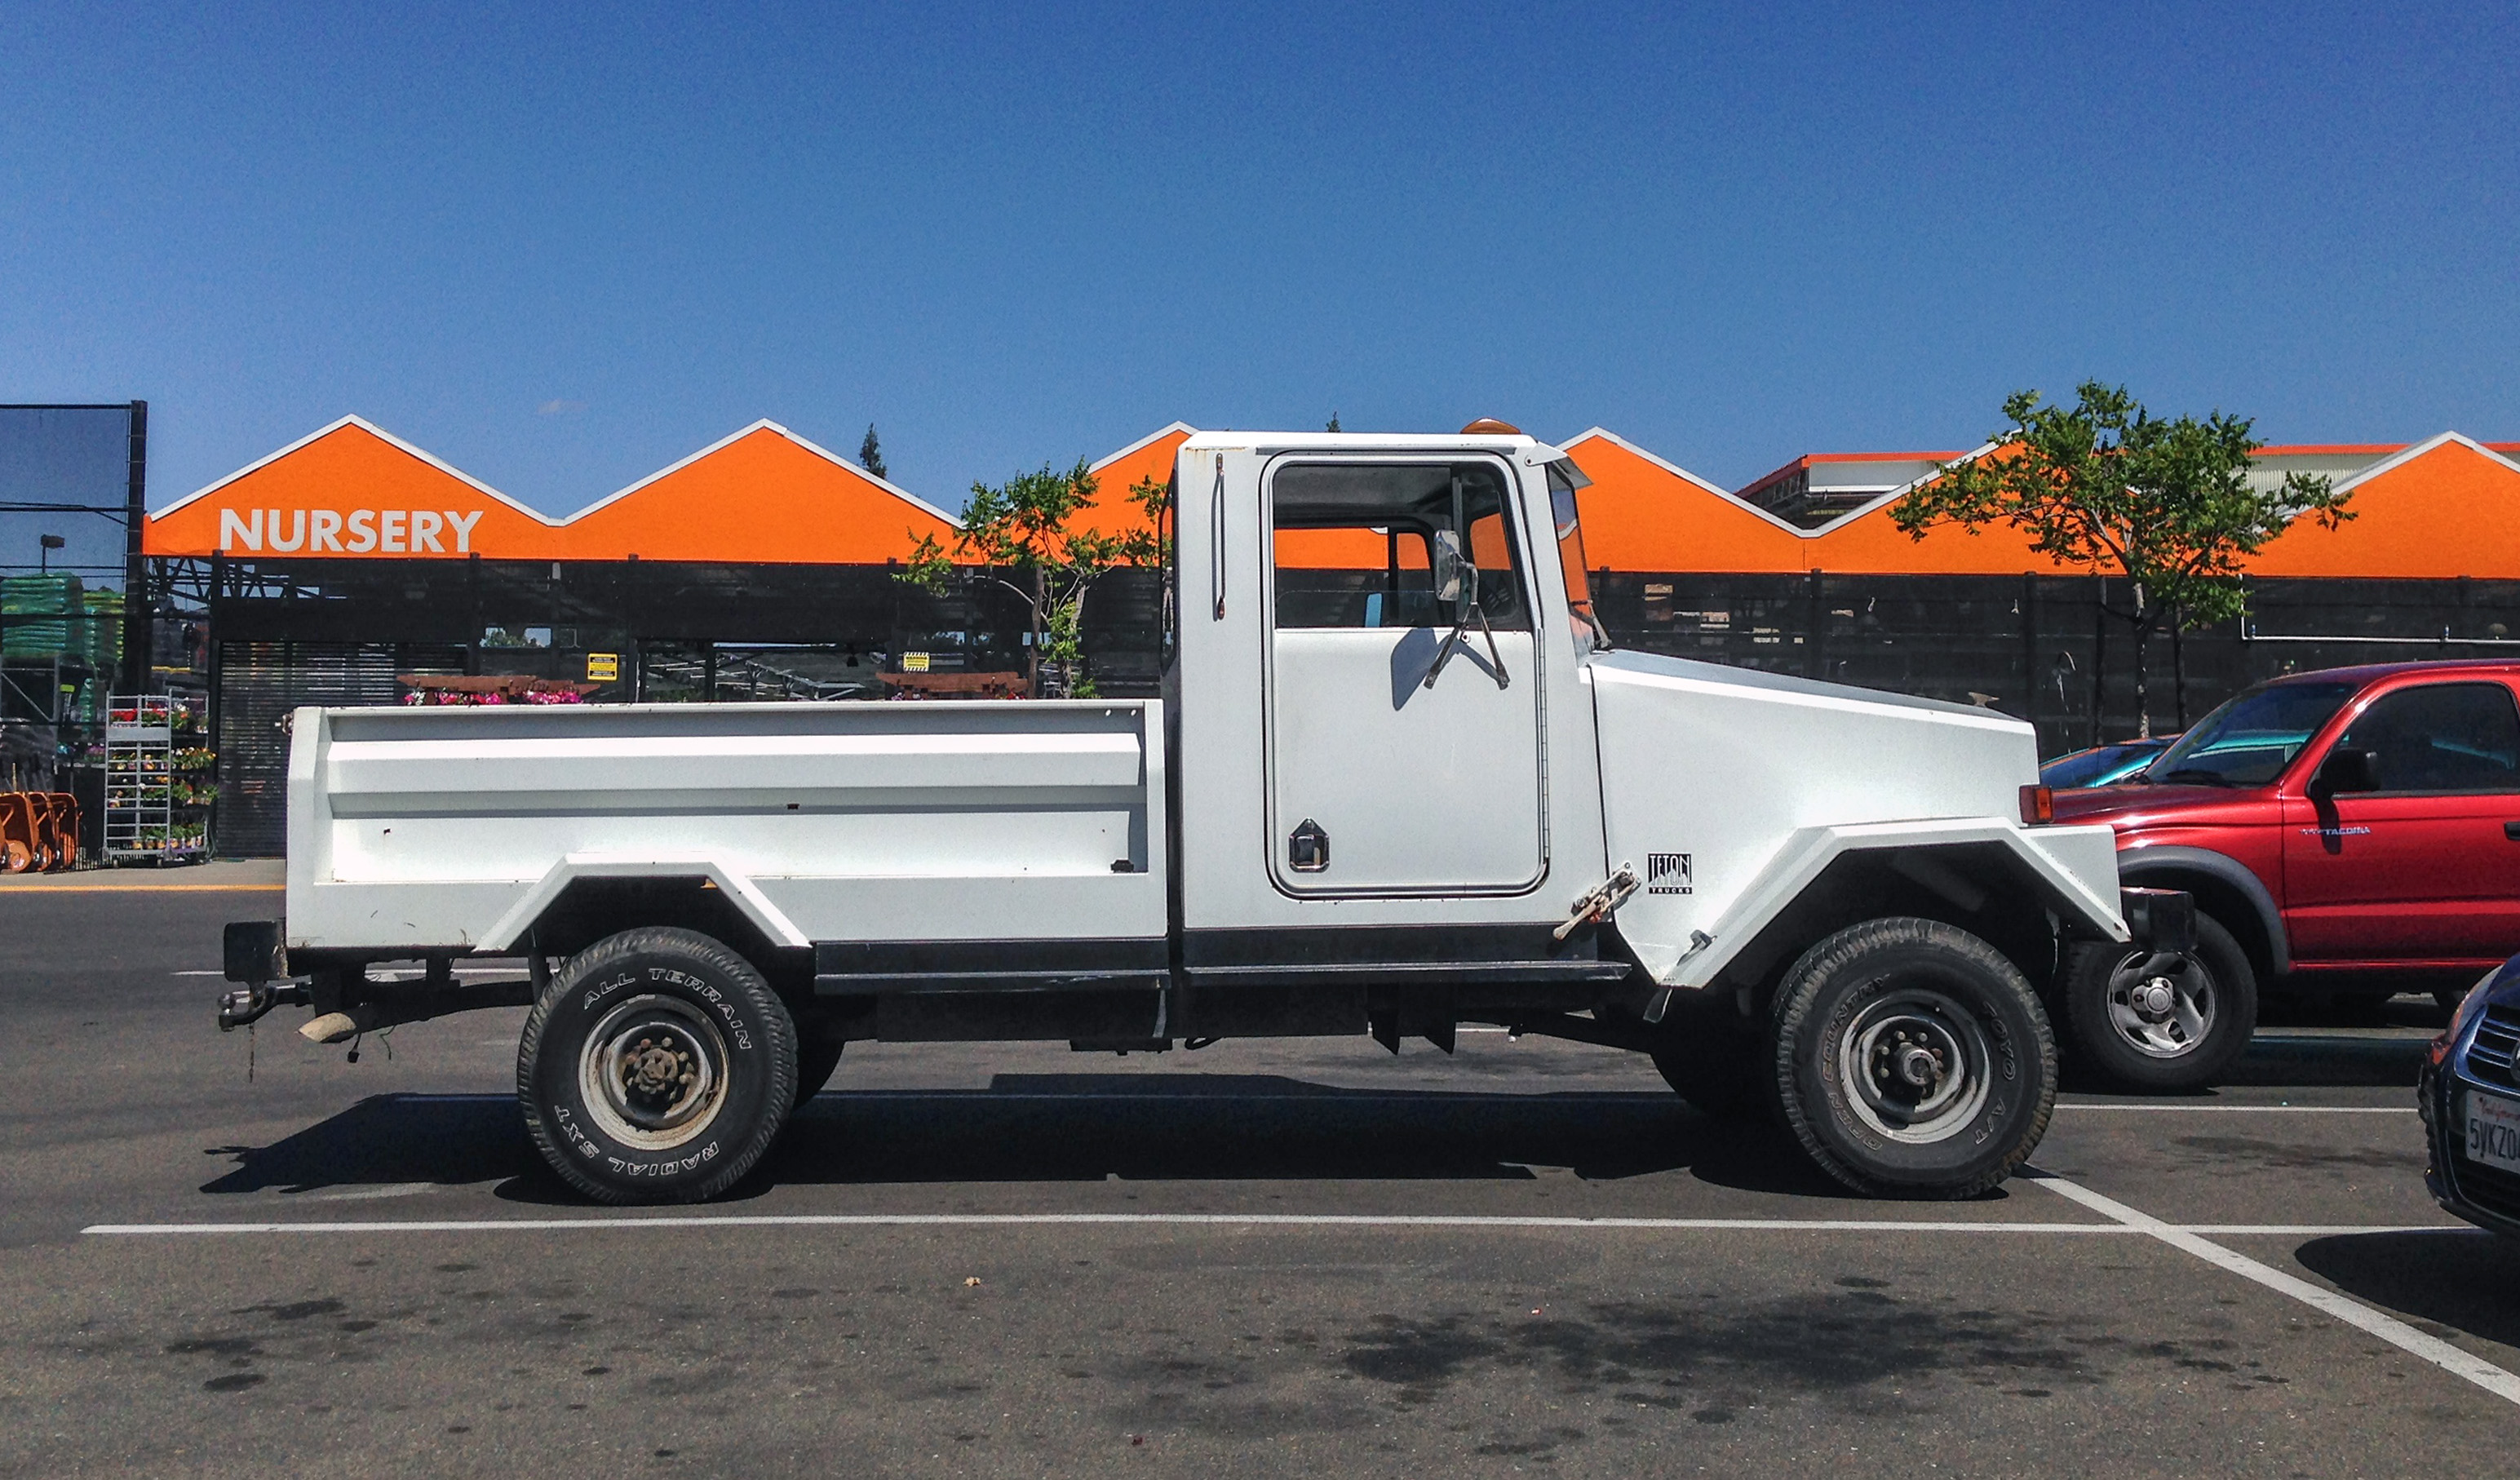
car, van, transport, truck, vehicle, commercial vehicle, pickup truck, land vehicle, automobile make, light commercial vehicle, trailer truck